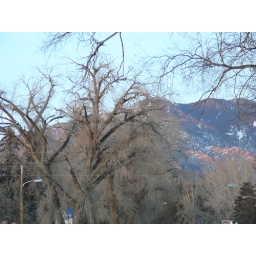
Note the pink sky in the background